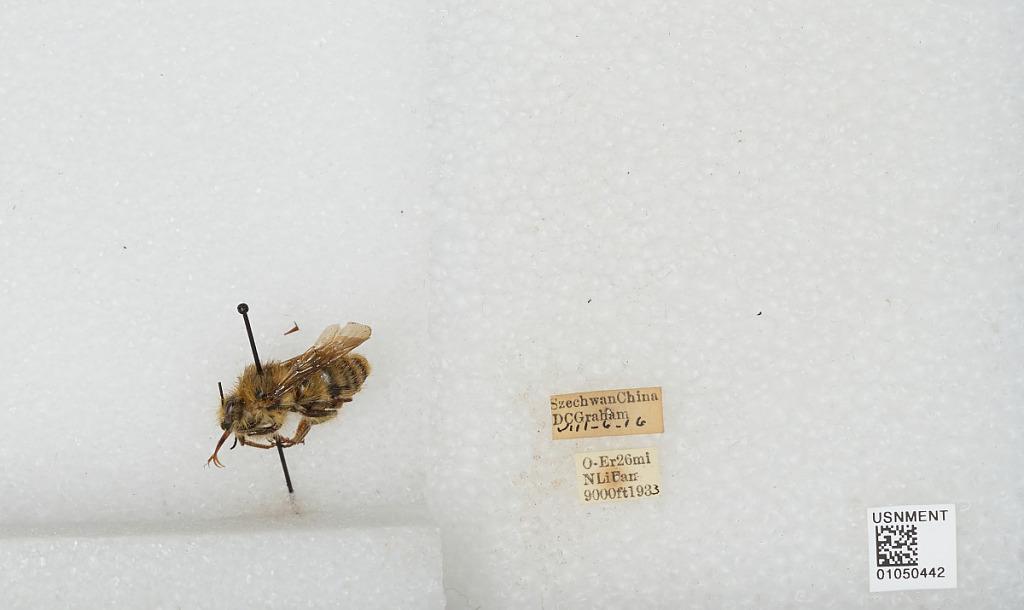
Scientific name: Bombus sp.
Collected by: D. Graham
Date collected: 1933-8-6
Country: China
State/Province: Sichuan
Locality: O-Er 26 miles North Li Fan